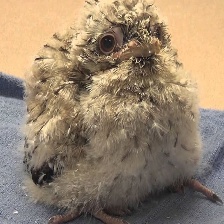
Species: TAWNY FROGMOUTH
Scientific name: PODARGUS STRIGOIDES